Haddon Hall (opera)

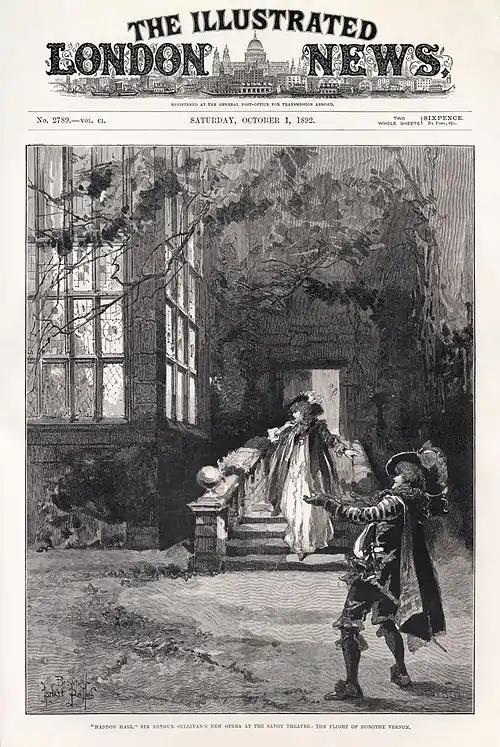

Sir George Vernon was a prosperous and hospitable landowner in Derbyshire, and his family seat was at Haddon Hall. His second daughter, Dorothy (c. 1545 – 24 June 1584), fell in love with John Manners (c. 1534 – 4 June 1611), the second son of Thomas Manners, who had been created Earl of Rutland in 1525.